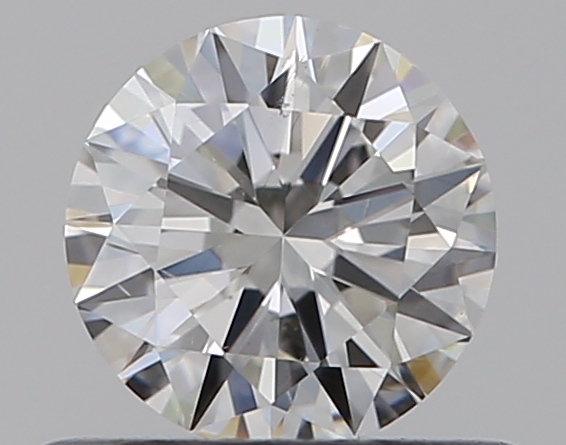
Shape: round
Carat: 0.5
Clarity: VS2
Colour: G
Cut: VG
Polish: EX
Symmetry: VG
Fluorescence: N
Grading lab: GIA
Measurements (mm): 5.06 x 5.12 x 3.08